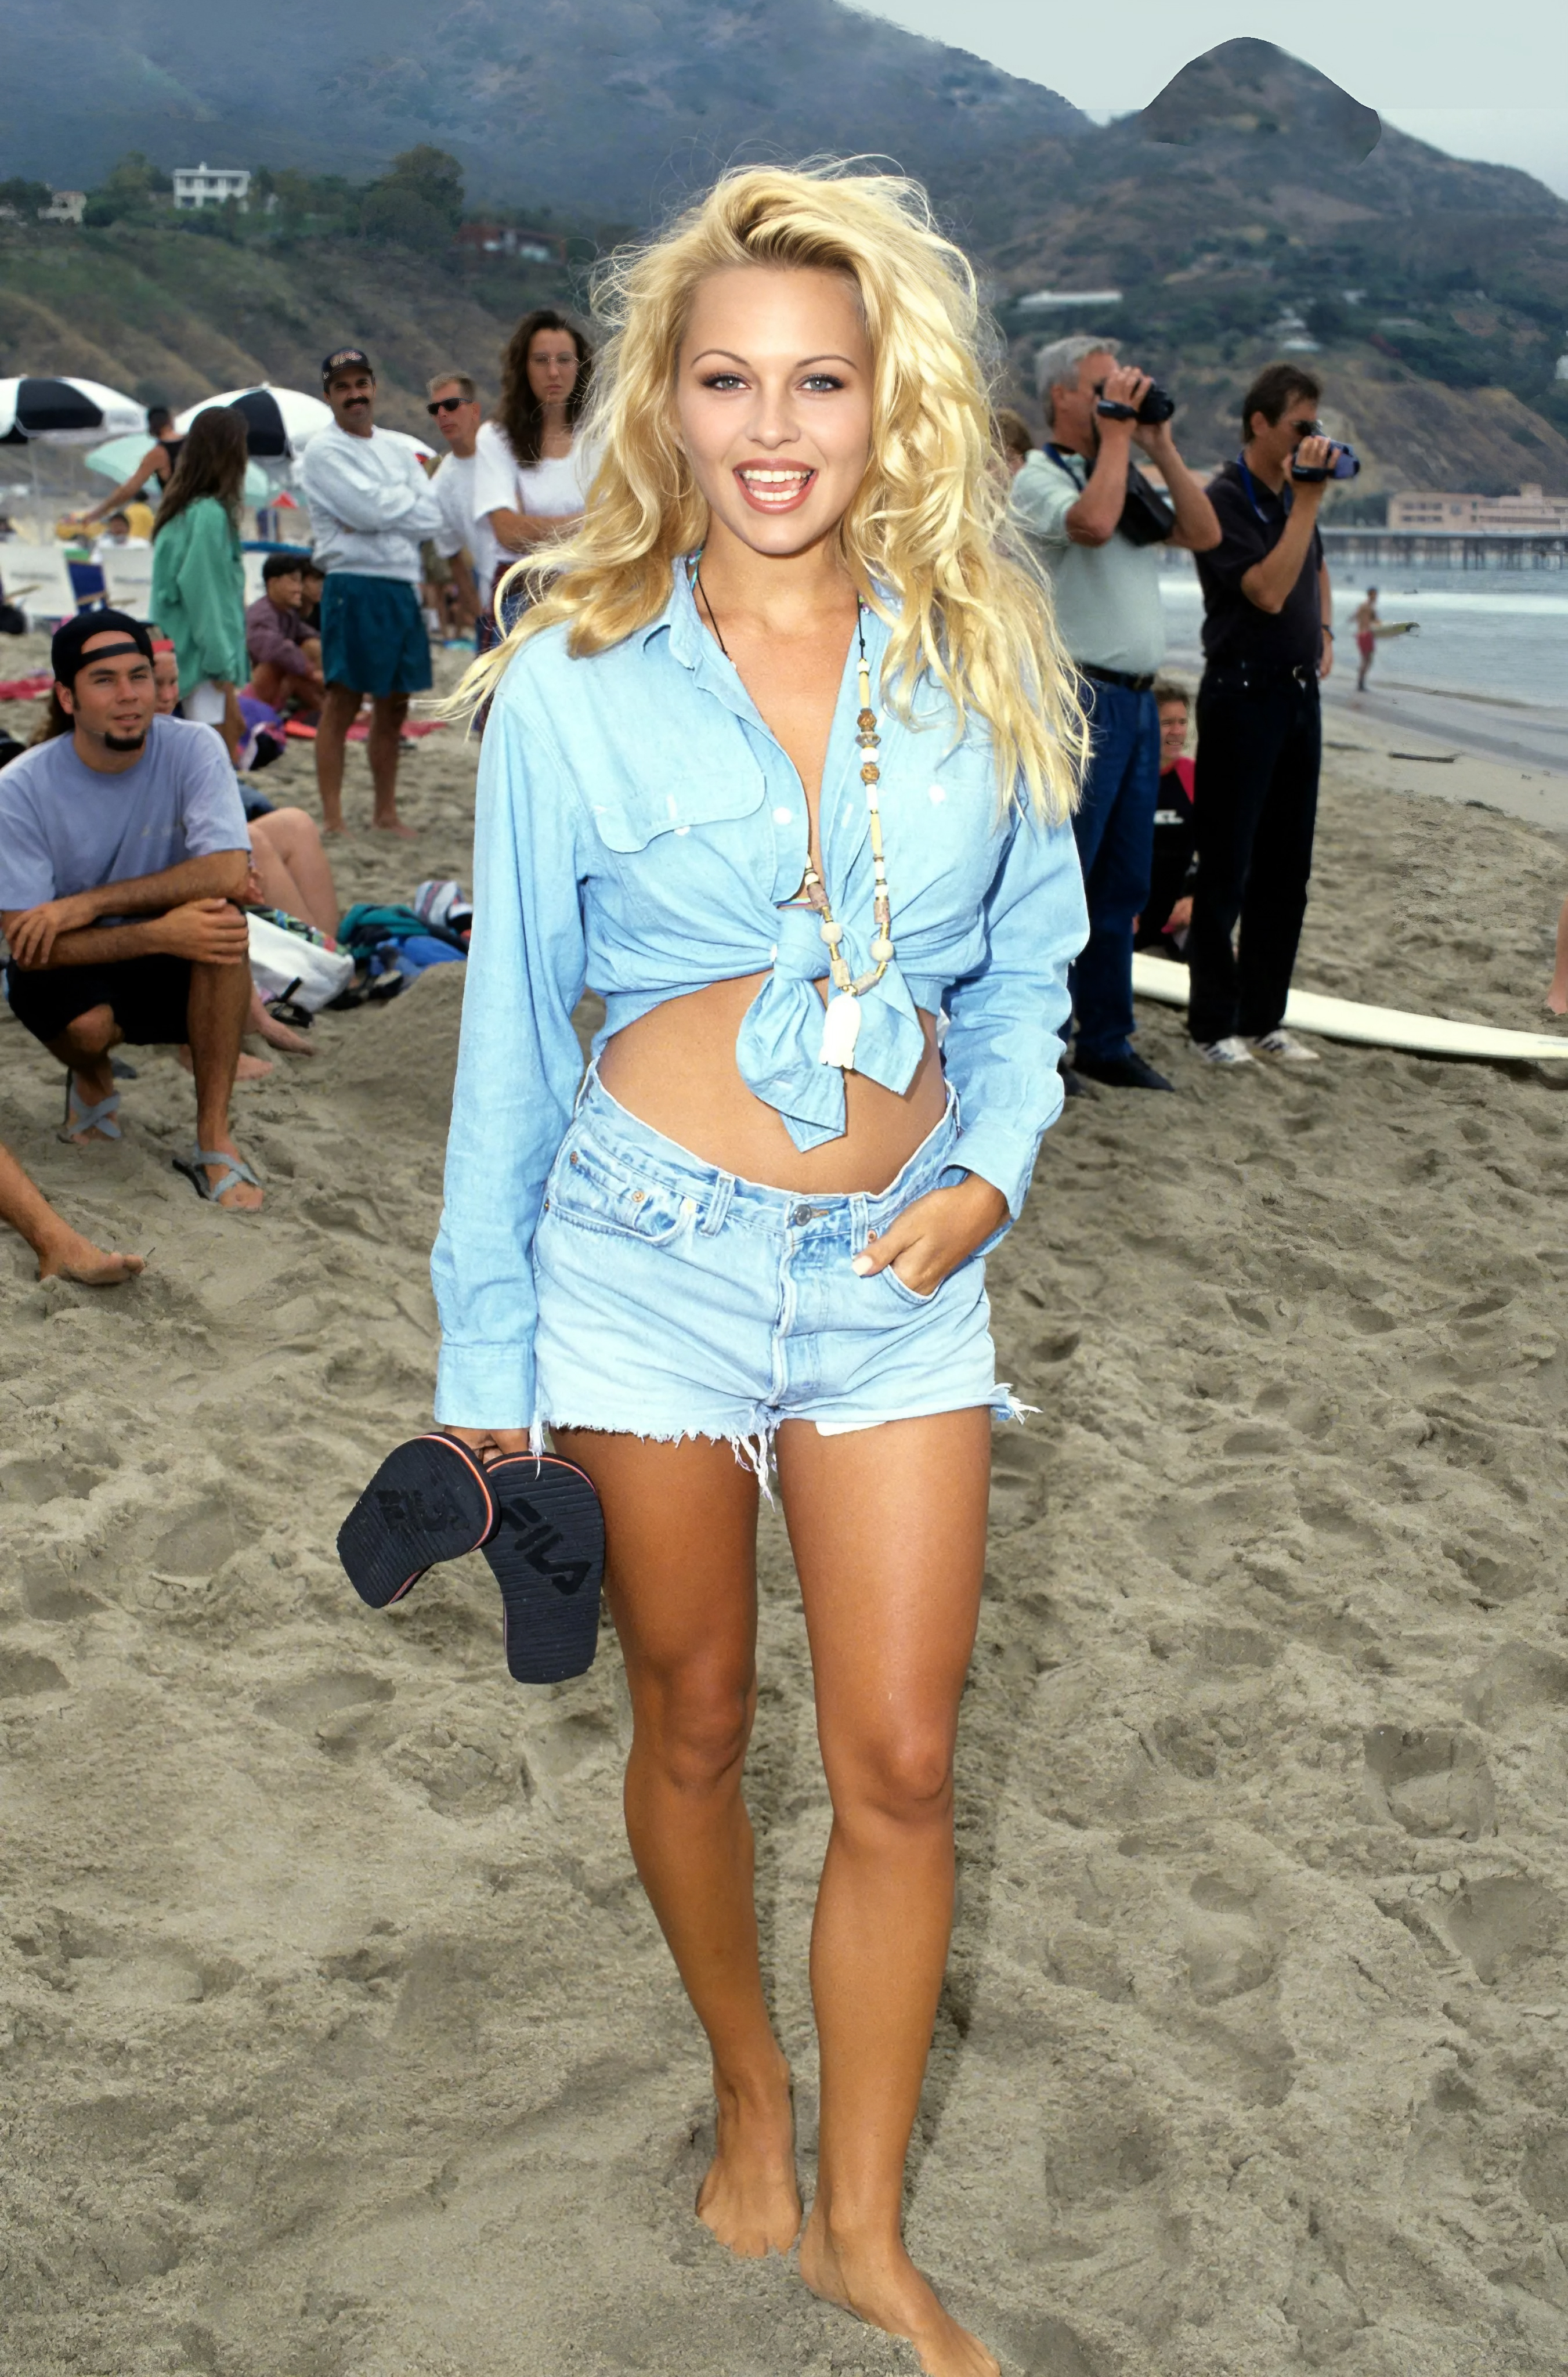
woman, clothing, thigh, leg, fashion, beauty, shorts, summer, blond, denim, waist, beach, fun, vacation, abdomen, long hair, jean shorts, knee, People on beach, model, sand, entertainment, torso, navel, photo shoot, film, foot, holiday, stomach, hip, surfer hair, calf, bra, undergarment, swimsuit top, bikini, spring break, trunks, fashion model, Bermuda shorts